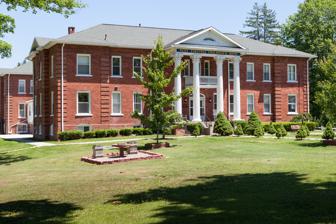
Building: West Virginia Children's Home
Country: United States of America
Year built: 1910
United States historic place West Virginia Children's Home U.S. National Register of Historic Places U.S. Historic district Looking north from Heavener Ave, July 2014 Show map of West Virginia Show map of the United States Location 230 Heavener Ave., Elkins, West Virginia Coordinates 38°55′58″N 79°51′29″W / 38.93278°N 79.85806°W / 38.93278; -79.85806 Area 18.1 acres (7.3 ha) Built 1910 Architect Holmboe & Lafferty Architectural style Colonial Revival NRHP reference No. 94001287 Added to NRHP November 4, 1994 West Virginia Children's Home is a national historic district located at Elkins , Randolph County, West Virginia .  It encompasses two contributing buildings and two contributing structures.  The original Children's Home building was built in 1909, with a main section and rear ell in the Colonial Revival style. An upper story to the ell was added by 1918, and an addition was built in 1935. The front facade features a portico with Corinthian order columns. The other contributing building is a two-story residence built in 1920.  The contributing structures are the swimming pool (1935) and a brick storage cellar.  It served as the statewide institution for the housing and placement of orphaned, neglected, and dependent children from 1911 until 1977.  It was subsequently occupied by a residential treatment facility for disturbed teenagers. It was listed on the National Register of Historic Places in 1994. References